VCR/DVD combo

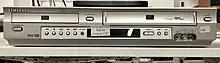
Samsung SV-DVD440, a combo DVD player and VCR unit introduced to consumers in 2004.

A VCR/DVD combination, VCR/DVD combo, or DVD/VCR combo, is a multiplex or converged device that allows the ability to watch both VHS tapes and DVDs. Many such players can also play additional formats such as CD and VCD.